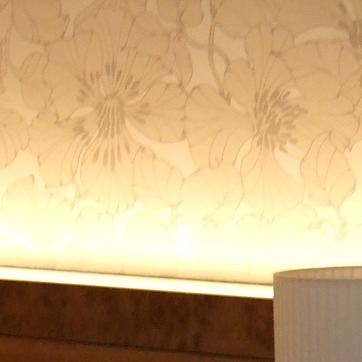
Material: wallpaper